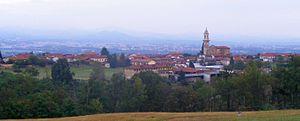
Zubiena est une commune d'environ 1300 habitants, située dans la province de Biella dans le Piémont en Italie.